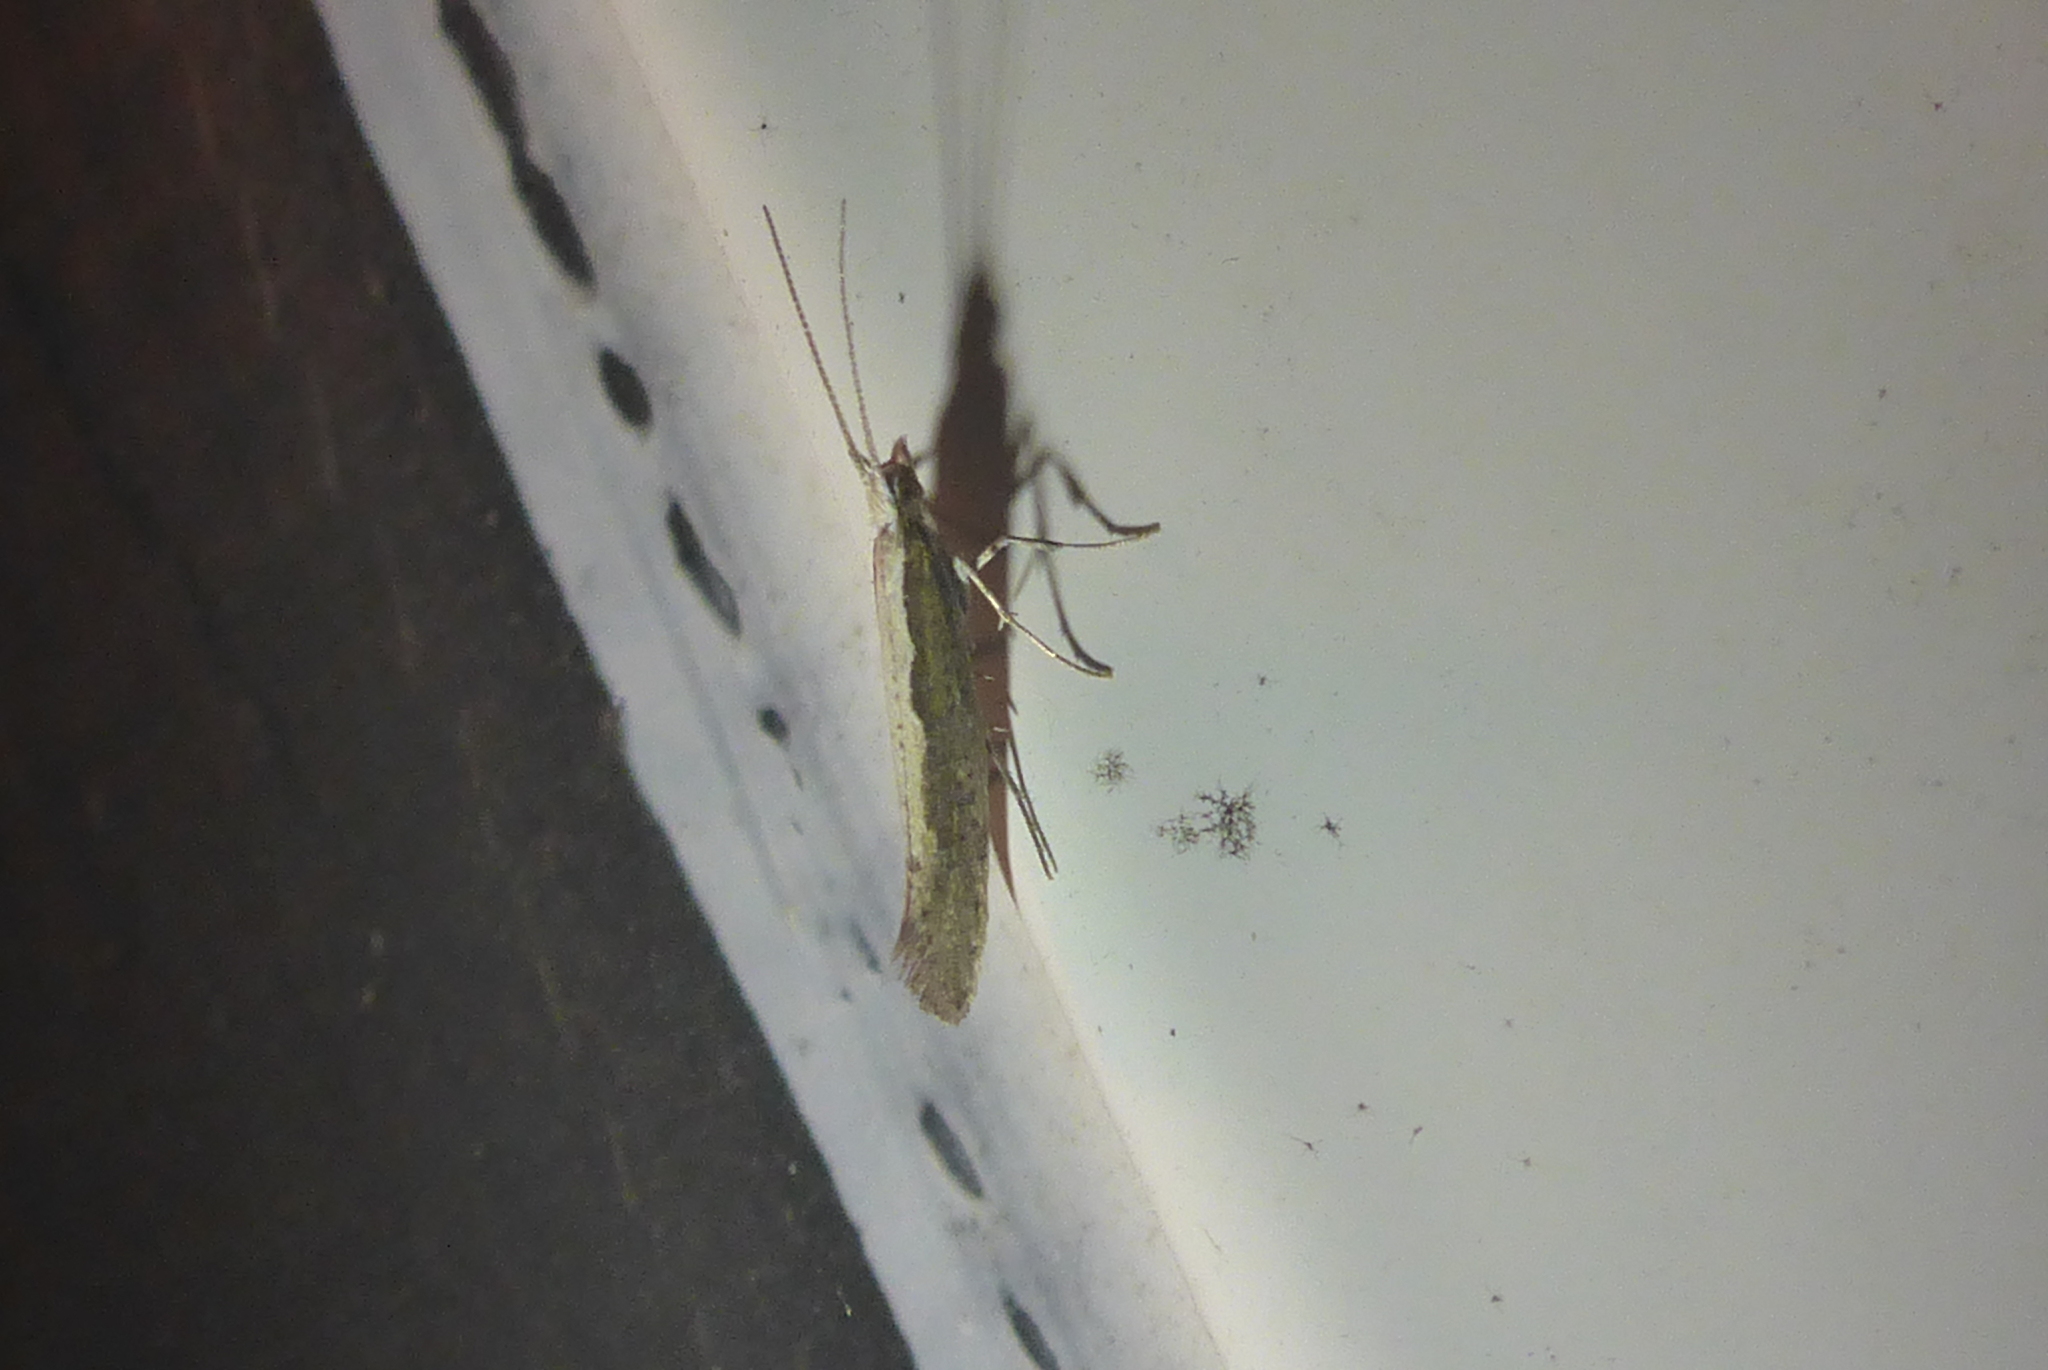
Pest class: diamondback_moth